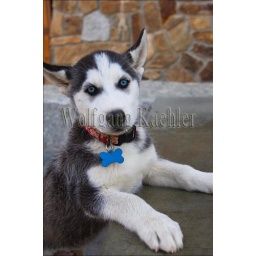
Usa, idaho, near sandpoint, schweitzer mountain resort, siberian husky puppy